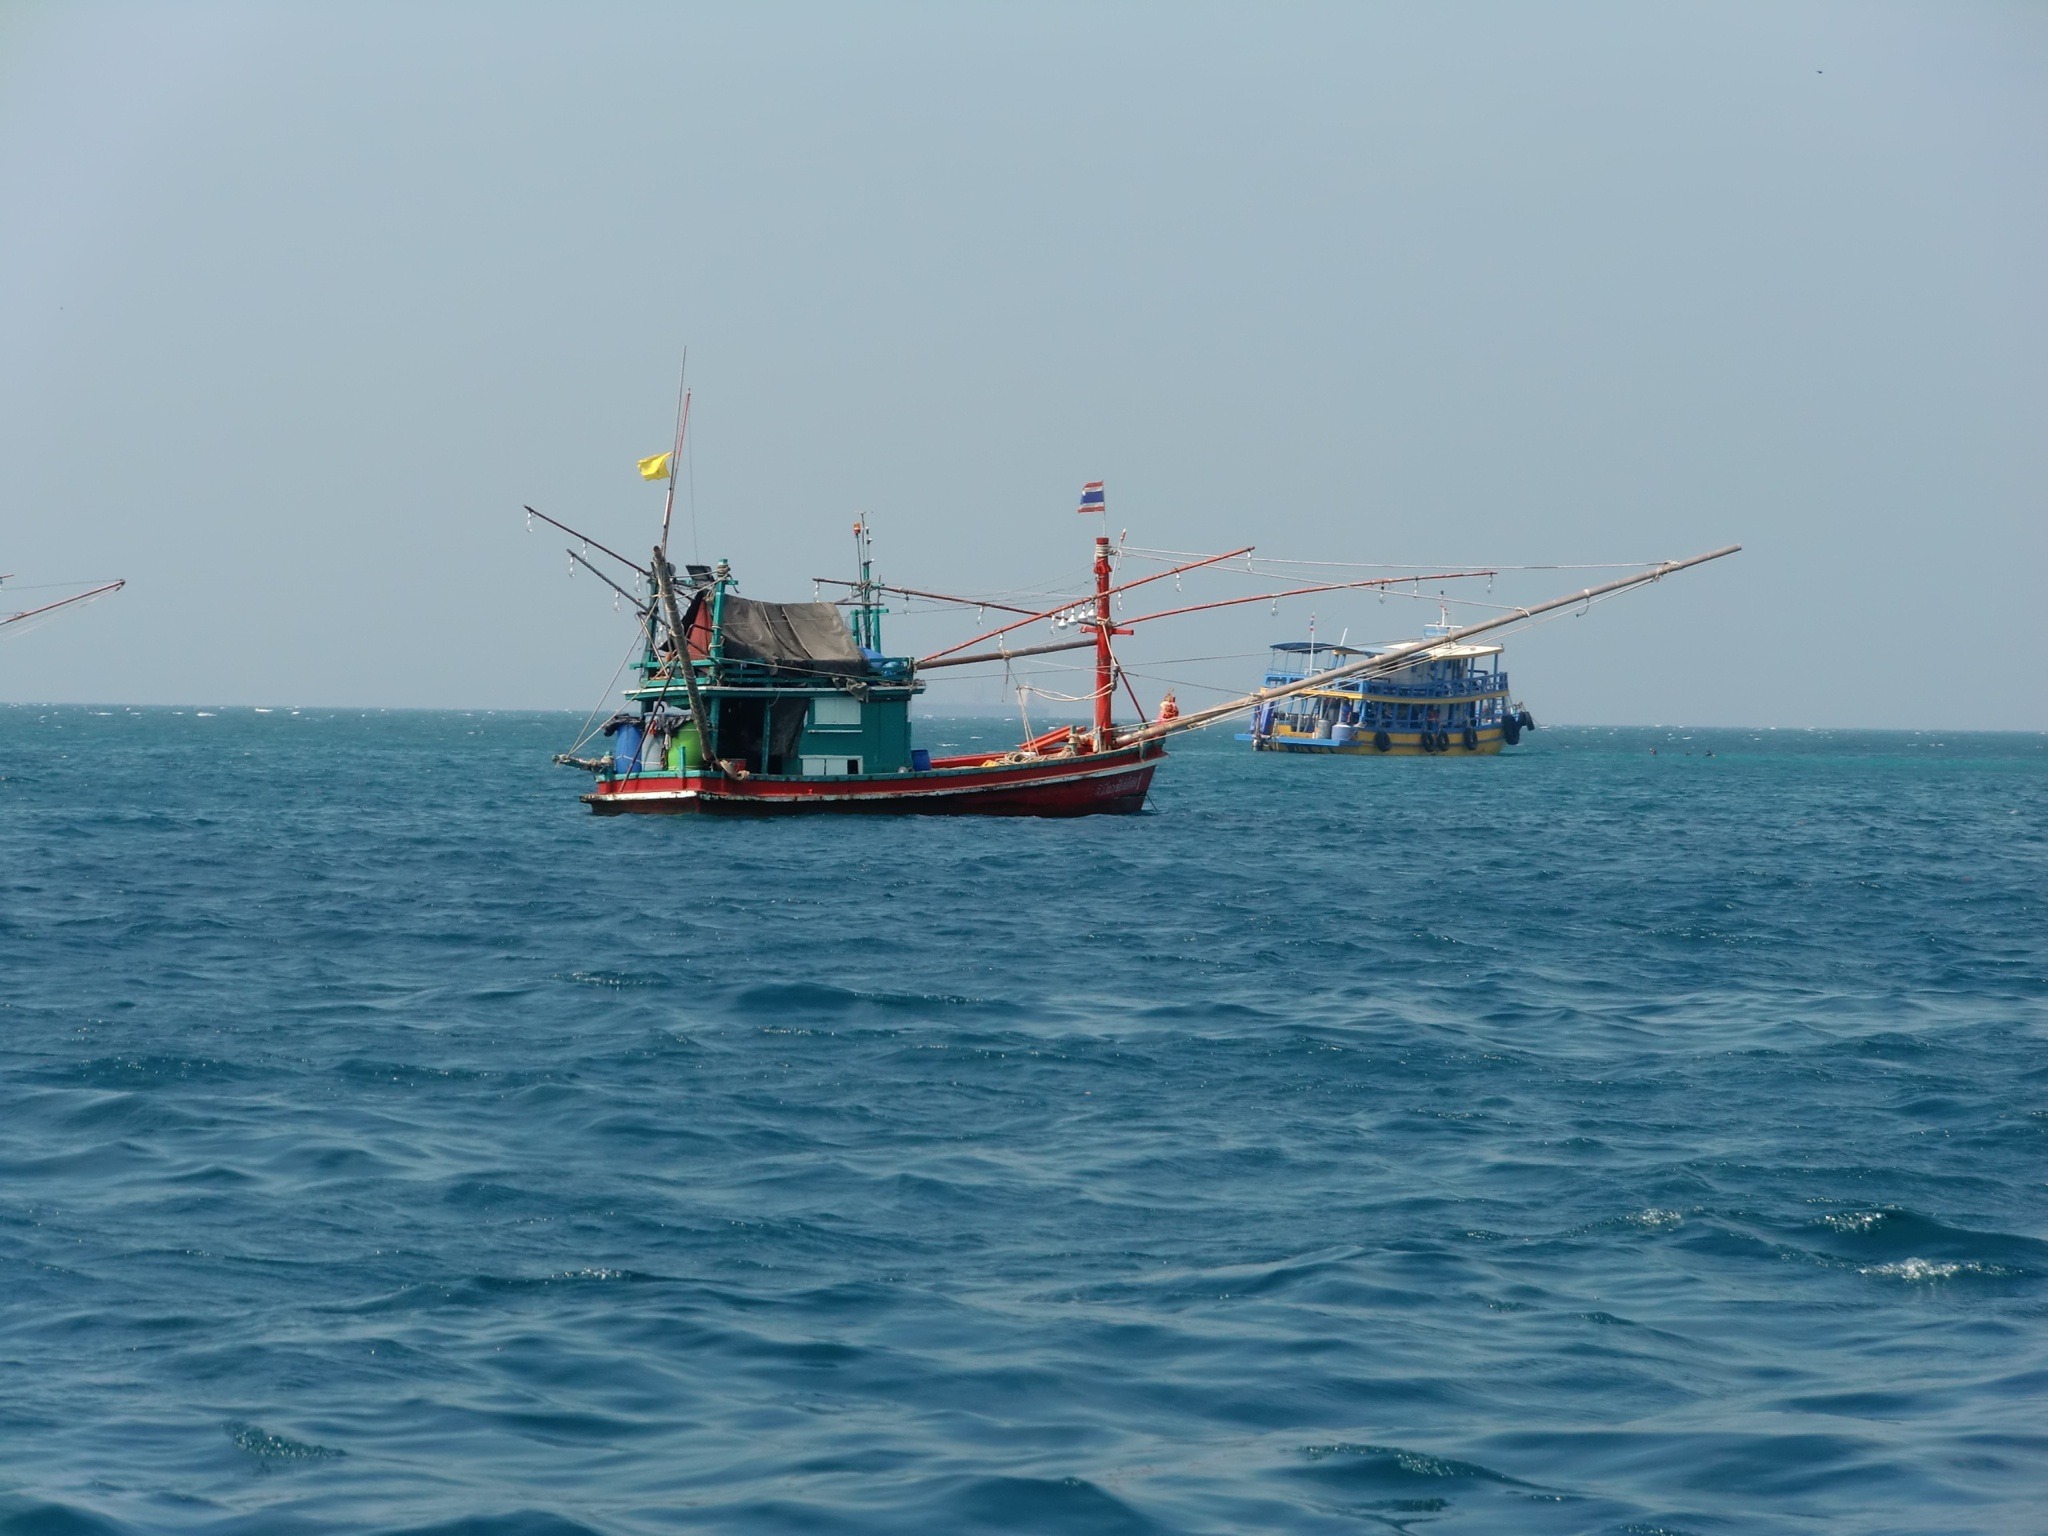
sea, coast, water, ocean, boat, ship, summer, vehicle, fishing, bay, rest, profession, fish, thailand, fishing boat, boating, passion, watercraft, thai, fang, fischer, fishing vessel, fishing boats, catch fish, fishing trawler